Entrance length (fluid dynamics)

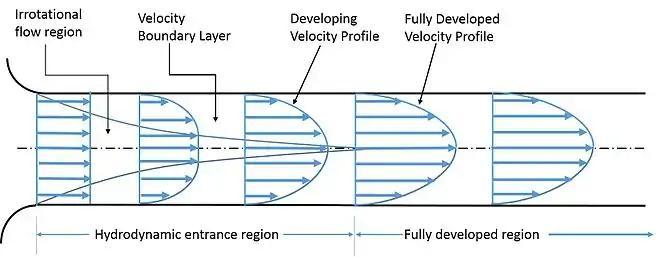
The developing velocity profile of a fluid entering a pipe.

In the hydrodynamic entrance region, the wall shear stress, formula_3, is highest at the pipe inlet, where the boundary layer thickness is the smallest. Shear stress decreases along the flow direction. That is why the pressure drop is highest in the entrance region of a pipe, which increases the average friction factor for the whole pipe. This increase in the friction factor is negligible for long pipes. In a fully developed region, the pressure gradient and the shear stress in flow are in balance.